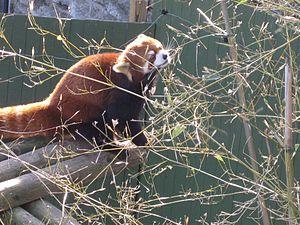
Le Petit panda, Panda roux ou Panda éclatant est un mammifère de la famille des Ailuridés. Il a un régime alimentaire omnivore, essentiellement végétarien, bien qu'appartenant à l'ordre des carnivores. Le panda roux est originaire de l'Himalaya et du Sud-Ouest de la Chine. C'est une espèce protégée car elle est en danger de disparition.